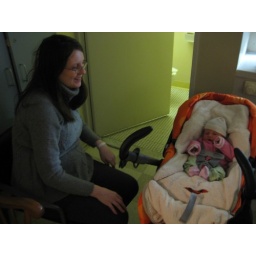
Pru sleeps in her car seat / stroller as Sarah looks on happily.